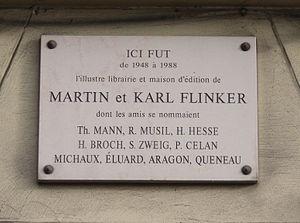
Martin Edward Flinker était un libraire, éditeur, auteur et critique littéraire autrichien d’origine juive. Son nom est associé à des librairies célèbres, à Vienne et à Paris, celle de Paris ayant été un véritable microcosme de culture littéraire allemande.
Le quai des Orfèvres est une voie et un quai, situé le long de la Seine sur l’île de la Cité, dans le 1ᵉʳ arrondissement de Paris.